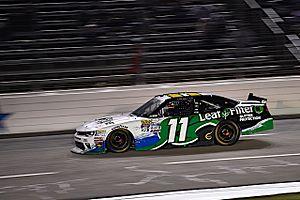
Il y a des femmes pilotes de NASCAR depuis 1949.